Aiden McGeady

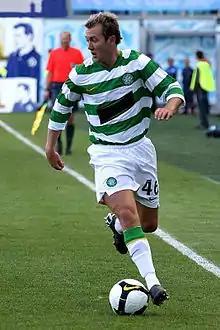
McGeady playing for Celtic in August 2009

McGeady began his career with Queen's Park, having played as a child with a local youth team, Busby Boys Club. After several trials with clubs in England, including several visits to Arsenal, he joined Celtic while still in his early teens. He progressed through the academy alongside Charlie Mulgrew, playing with the youth and reserve teams, and won the Scottish Youth Cup in 2003.